Bridget Loves Bernie

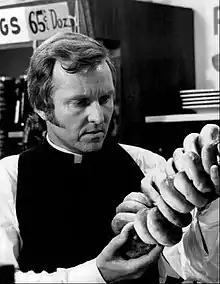
Father Mike picking up the Archbishop's weekly bagel supply

The series depicts an interfaith marriage between an Irish Catholic teacher (Bridget Fitzgerald) from a wealthy family and a Jewish cab driver who aspires to be a playwright (Bernie Steinberg), whom she had met at a bus stop. With a primetime slot between "All in the Family" and "The Mary Tyler Moore Show" on Saturday nights, the situation comedy was No. 5 in the ratings among all shows for the 1972-73 television season and obtained a 24.2 rating, tying "The NBC Sunday Mystery Movie." However, CBS executives canceled the show in response to negative reactions to the characters' marriage, the show thus being the highest-rated television program to be canceled after only one season.